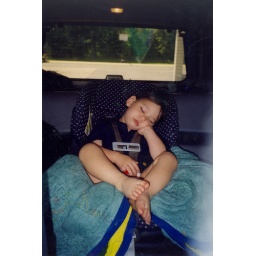
sleeping in car seat